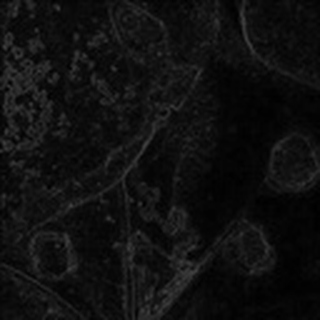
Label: cotton_target_spot